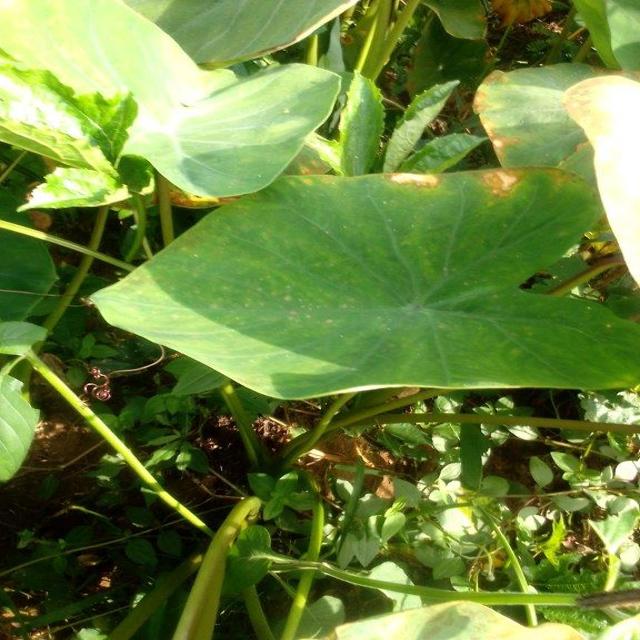
Label: Early_Blight